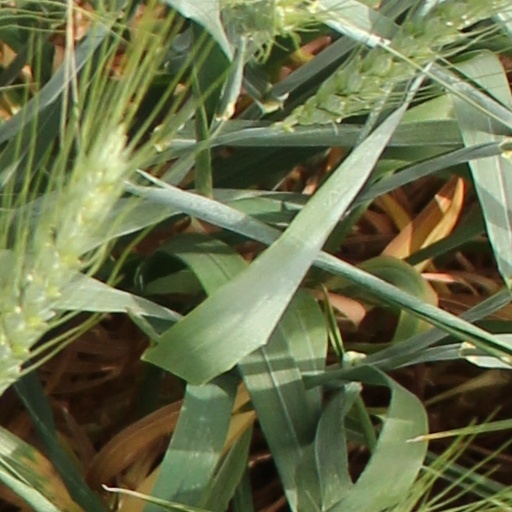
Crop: wheat